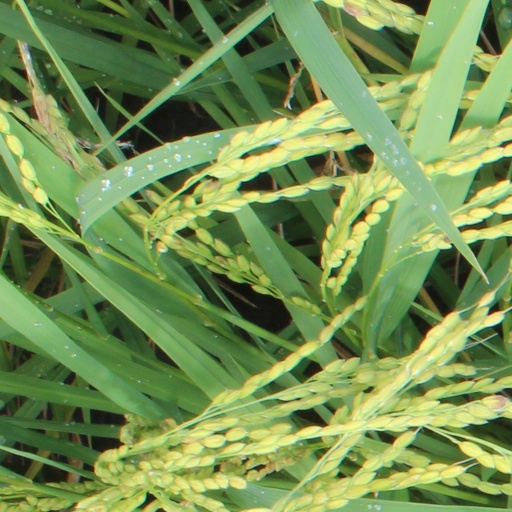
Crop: rice